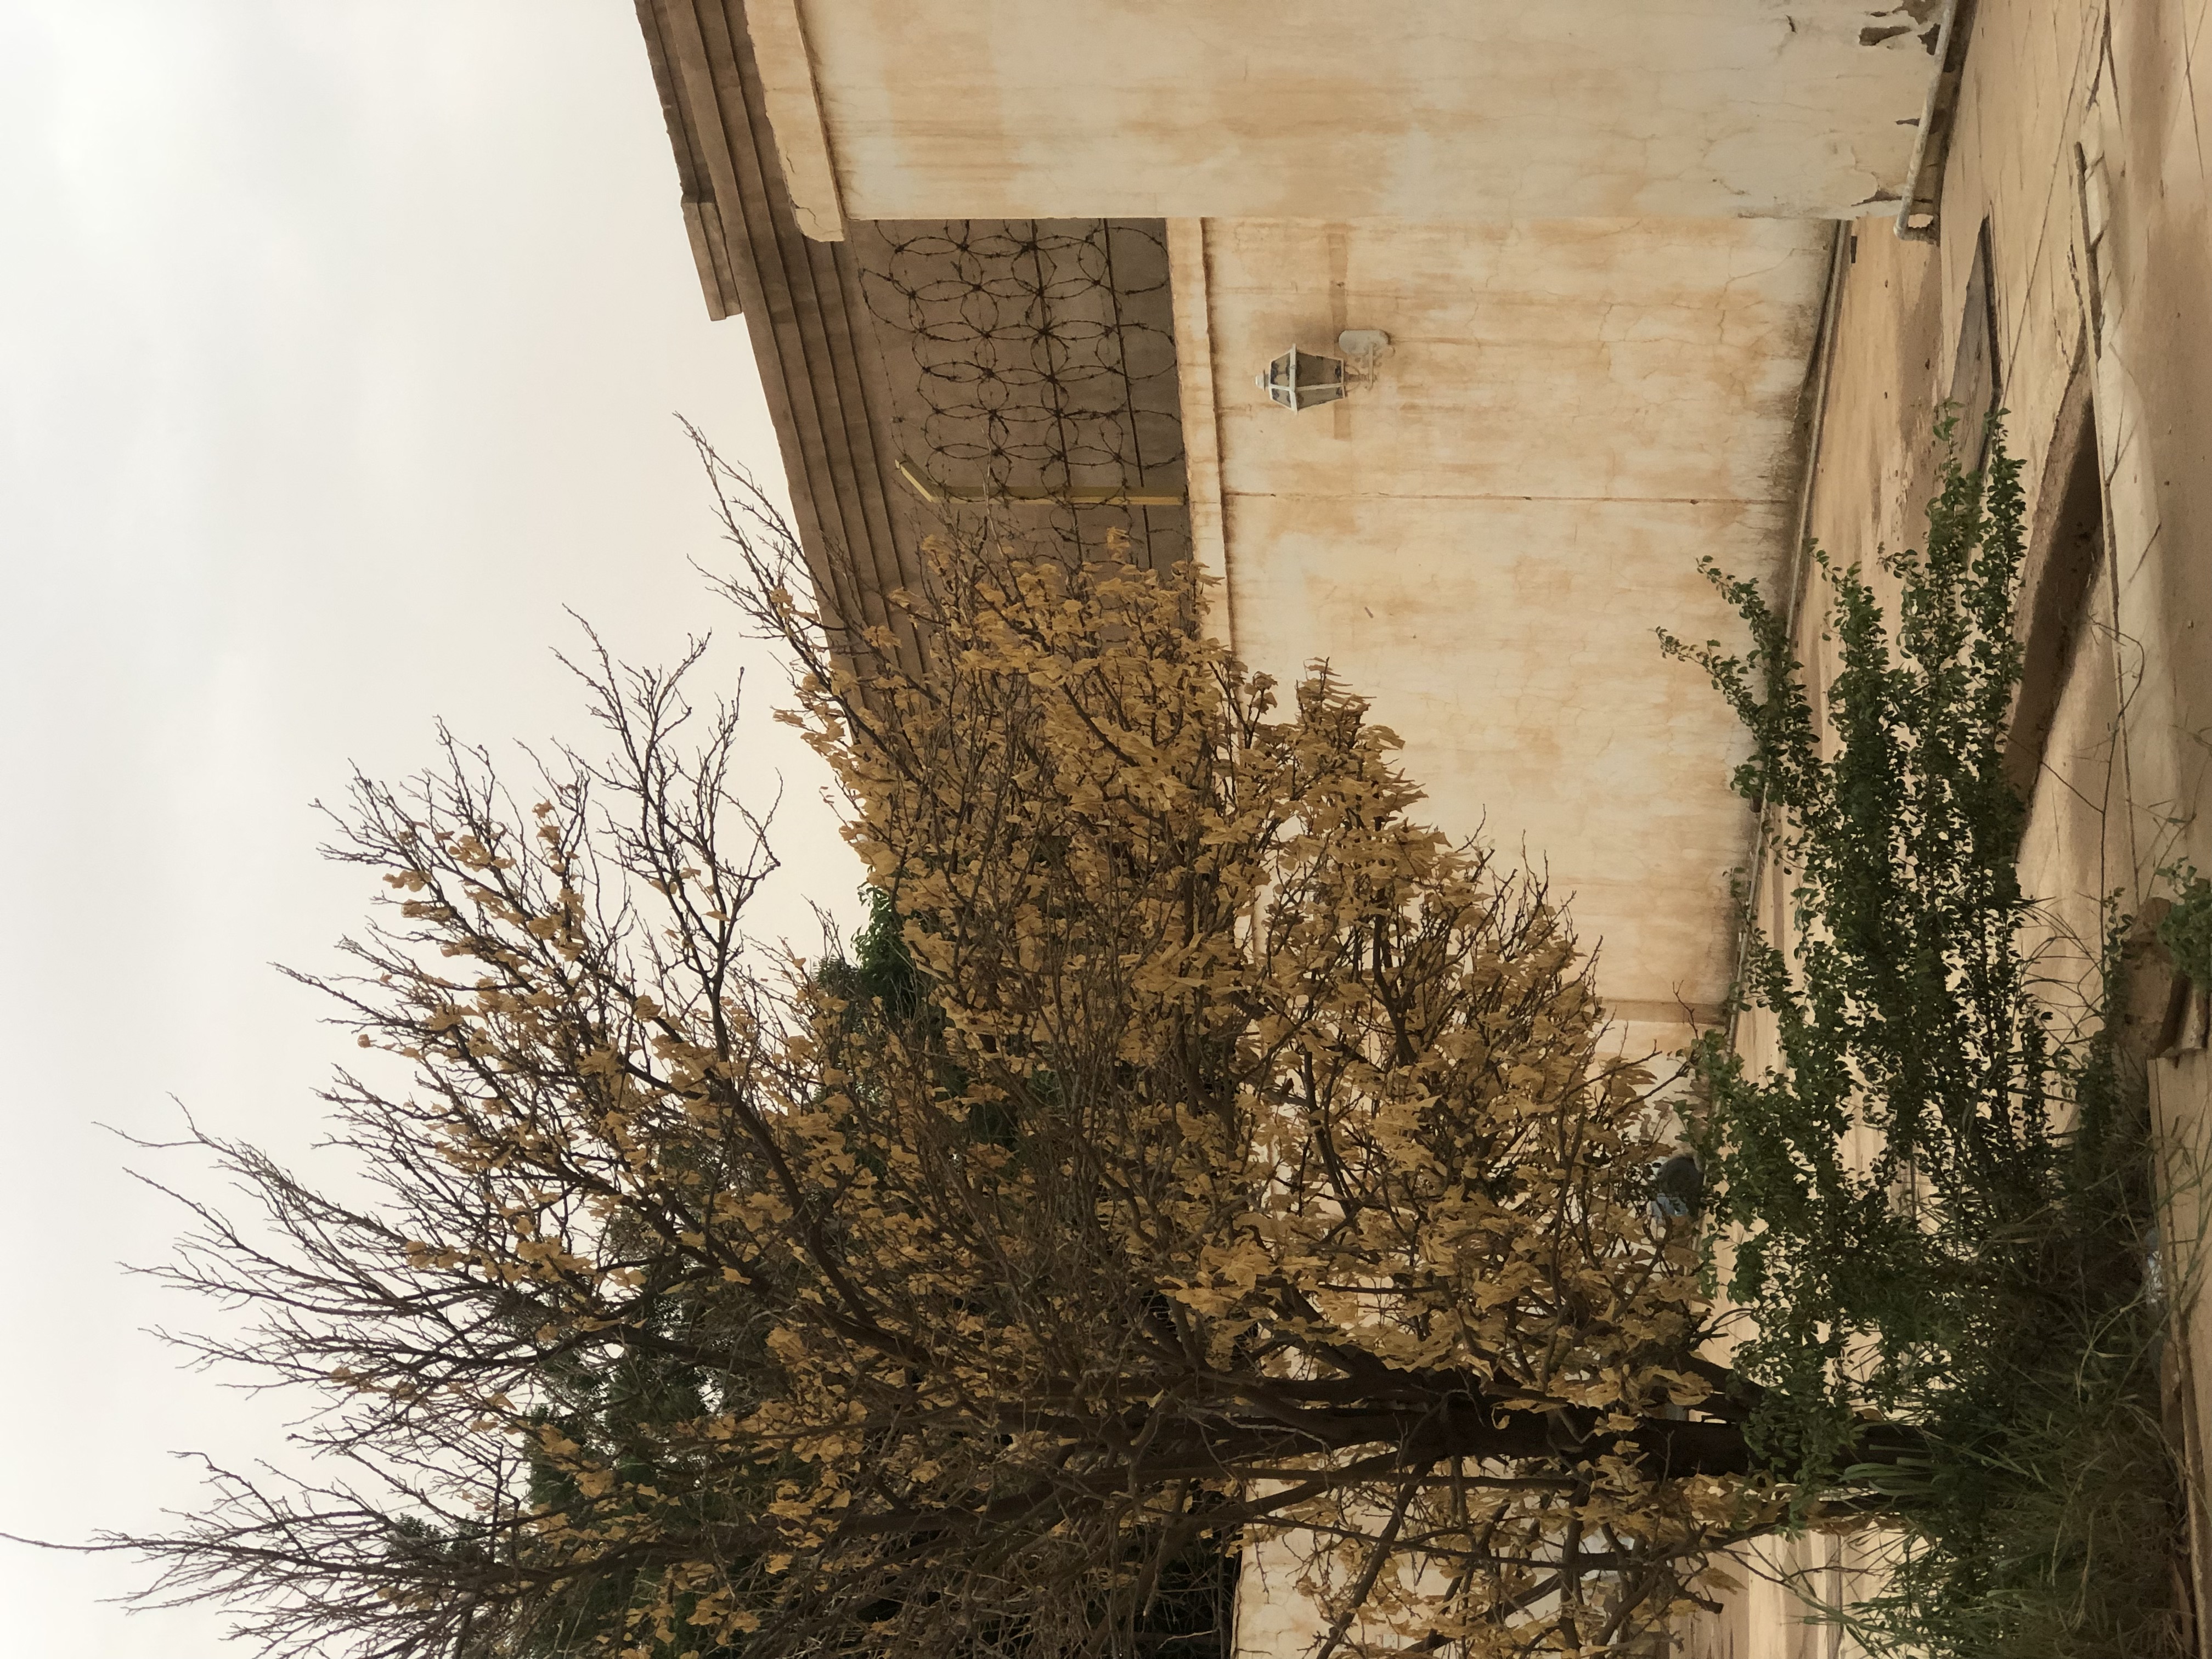
الوصف بالفصحى: حوش سوداني تقليدي مع مظاهر الحماية والإنارة الداخلية
الوصف بالعامية السودانية: صورة قديمة للحوش السوداني، أسلاك الحماية، وإنارة الحوش من جوة
التصنيف: Urban & City Life
التصنيف الفرعي: Residential Courtyards